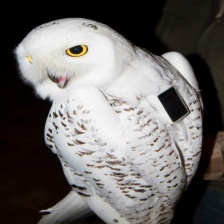
Species: SNOWY OWL
Scientific name: BUBO SCANDIACUS
ImageNet parent category: great_grey_owl